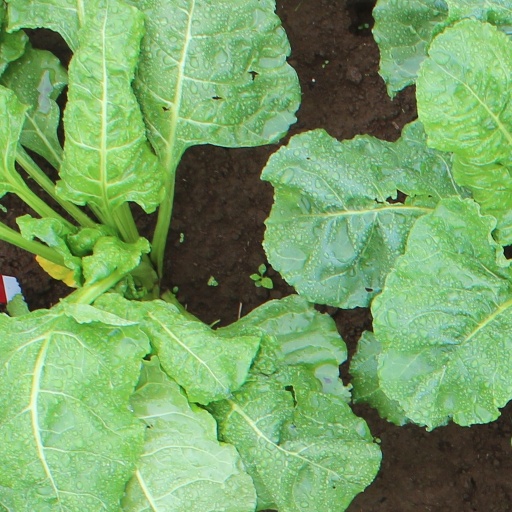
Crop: sugar beet